German–Soviet Commercial Agreement (1940)

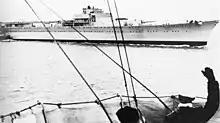
Heavy cruiser "Lützow" in 1940

Soviet goods were freighted through Brest-Litovsk and occupied Polish territories where they were shifted to European gauge track for transport to Germany. The Soviets also granted Germany the right to transit traffic on Soviet-controlled rail lines to and from Romania, Iran, Afghanistan, and other countries in the east, while reducing by 50 percent freight rates to Manchukuo, which was under Japanese control. The agreement set out periods of operations under which the Soviet Union would send to Germany large quantities of raw materials, including food, oil and metals.